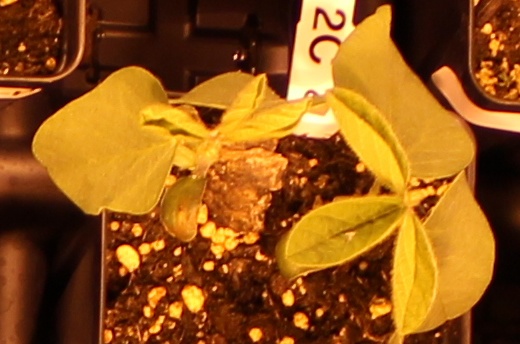
Label: Soybean